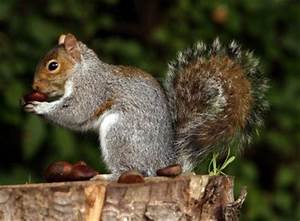
Label: scoiattolo